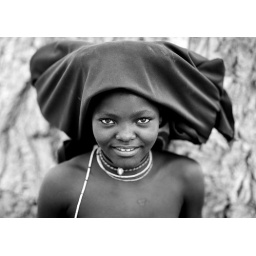
A Mucubal beauty in black and white - Angola